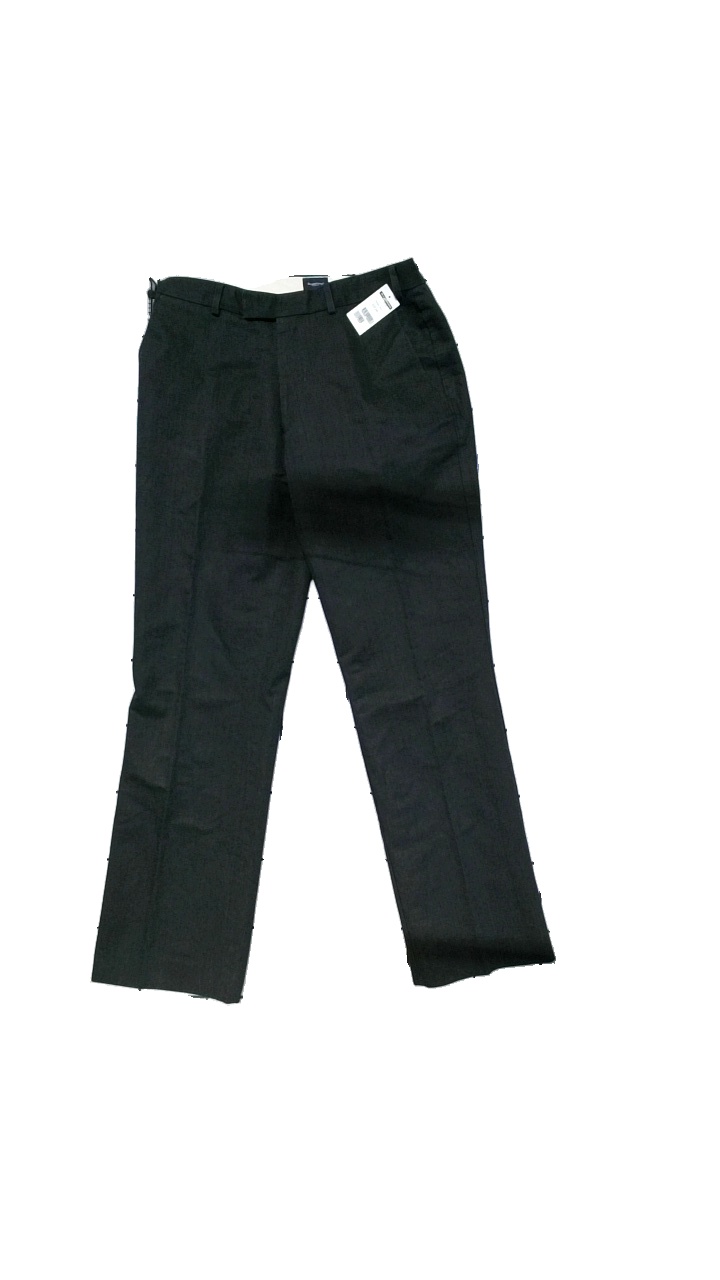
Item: Trousers (Men)
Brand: Boomerang
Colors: Grey
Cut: Regular
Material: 85% cotton, 15% polyester
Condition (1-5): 4
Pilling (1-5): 4
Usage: Reuse
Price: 150-250